Mary Jean Lastimosa

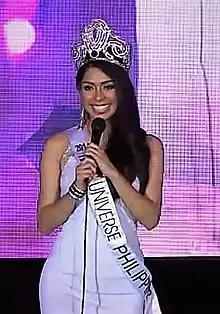
Lastimosa in 2014

Mary Jean Ramirez Lastimosa is a Filipina beauty pageant titleholder who won Miss Universe Philippines 2014. She represented the Philippines at Miss Universe 2014 and placed in the Top 10.